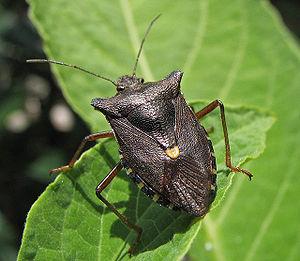
Cette page a pour objet de présenter un arbre phylogénétique des Hemiptera, c'est-à-dire un cladogramme mettant en lumière les relations de parenté existant entre leurs différents groupes, telles que les dernières analyses reconnues les proposent. Ce n'est qu'une possibilité, et les principaux débats qui subsistent au sein de la communauté scientifique sont brièvement présentés ci-dessous, avant la bibliographie.